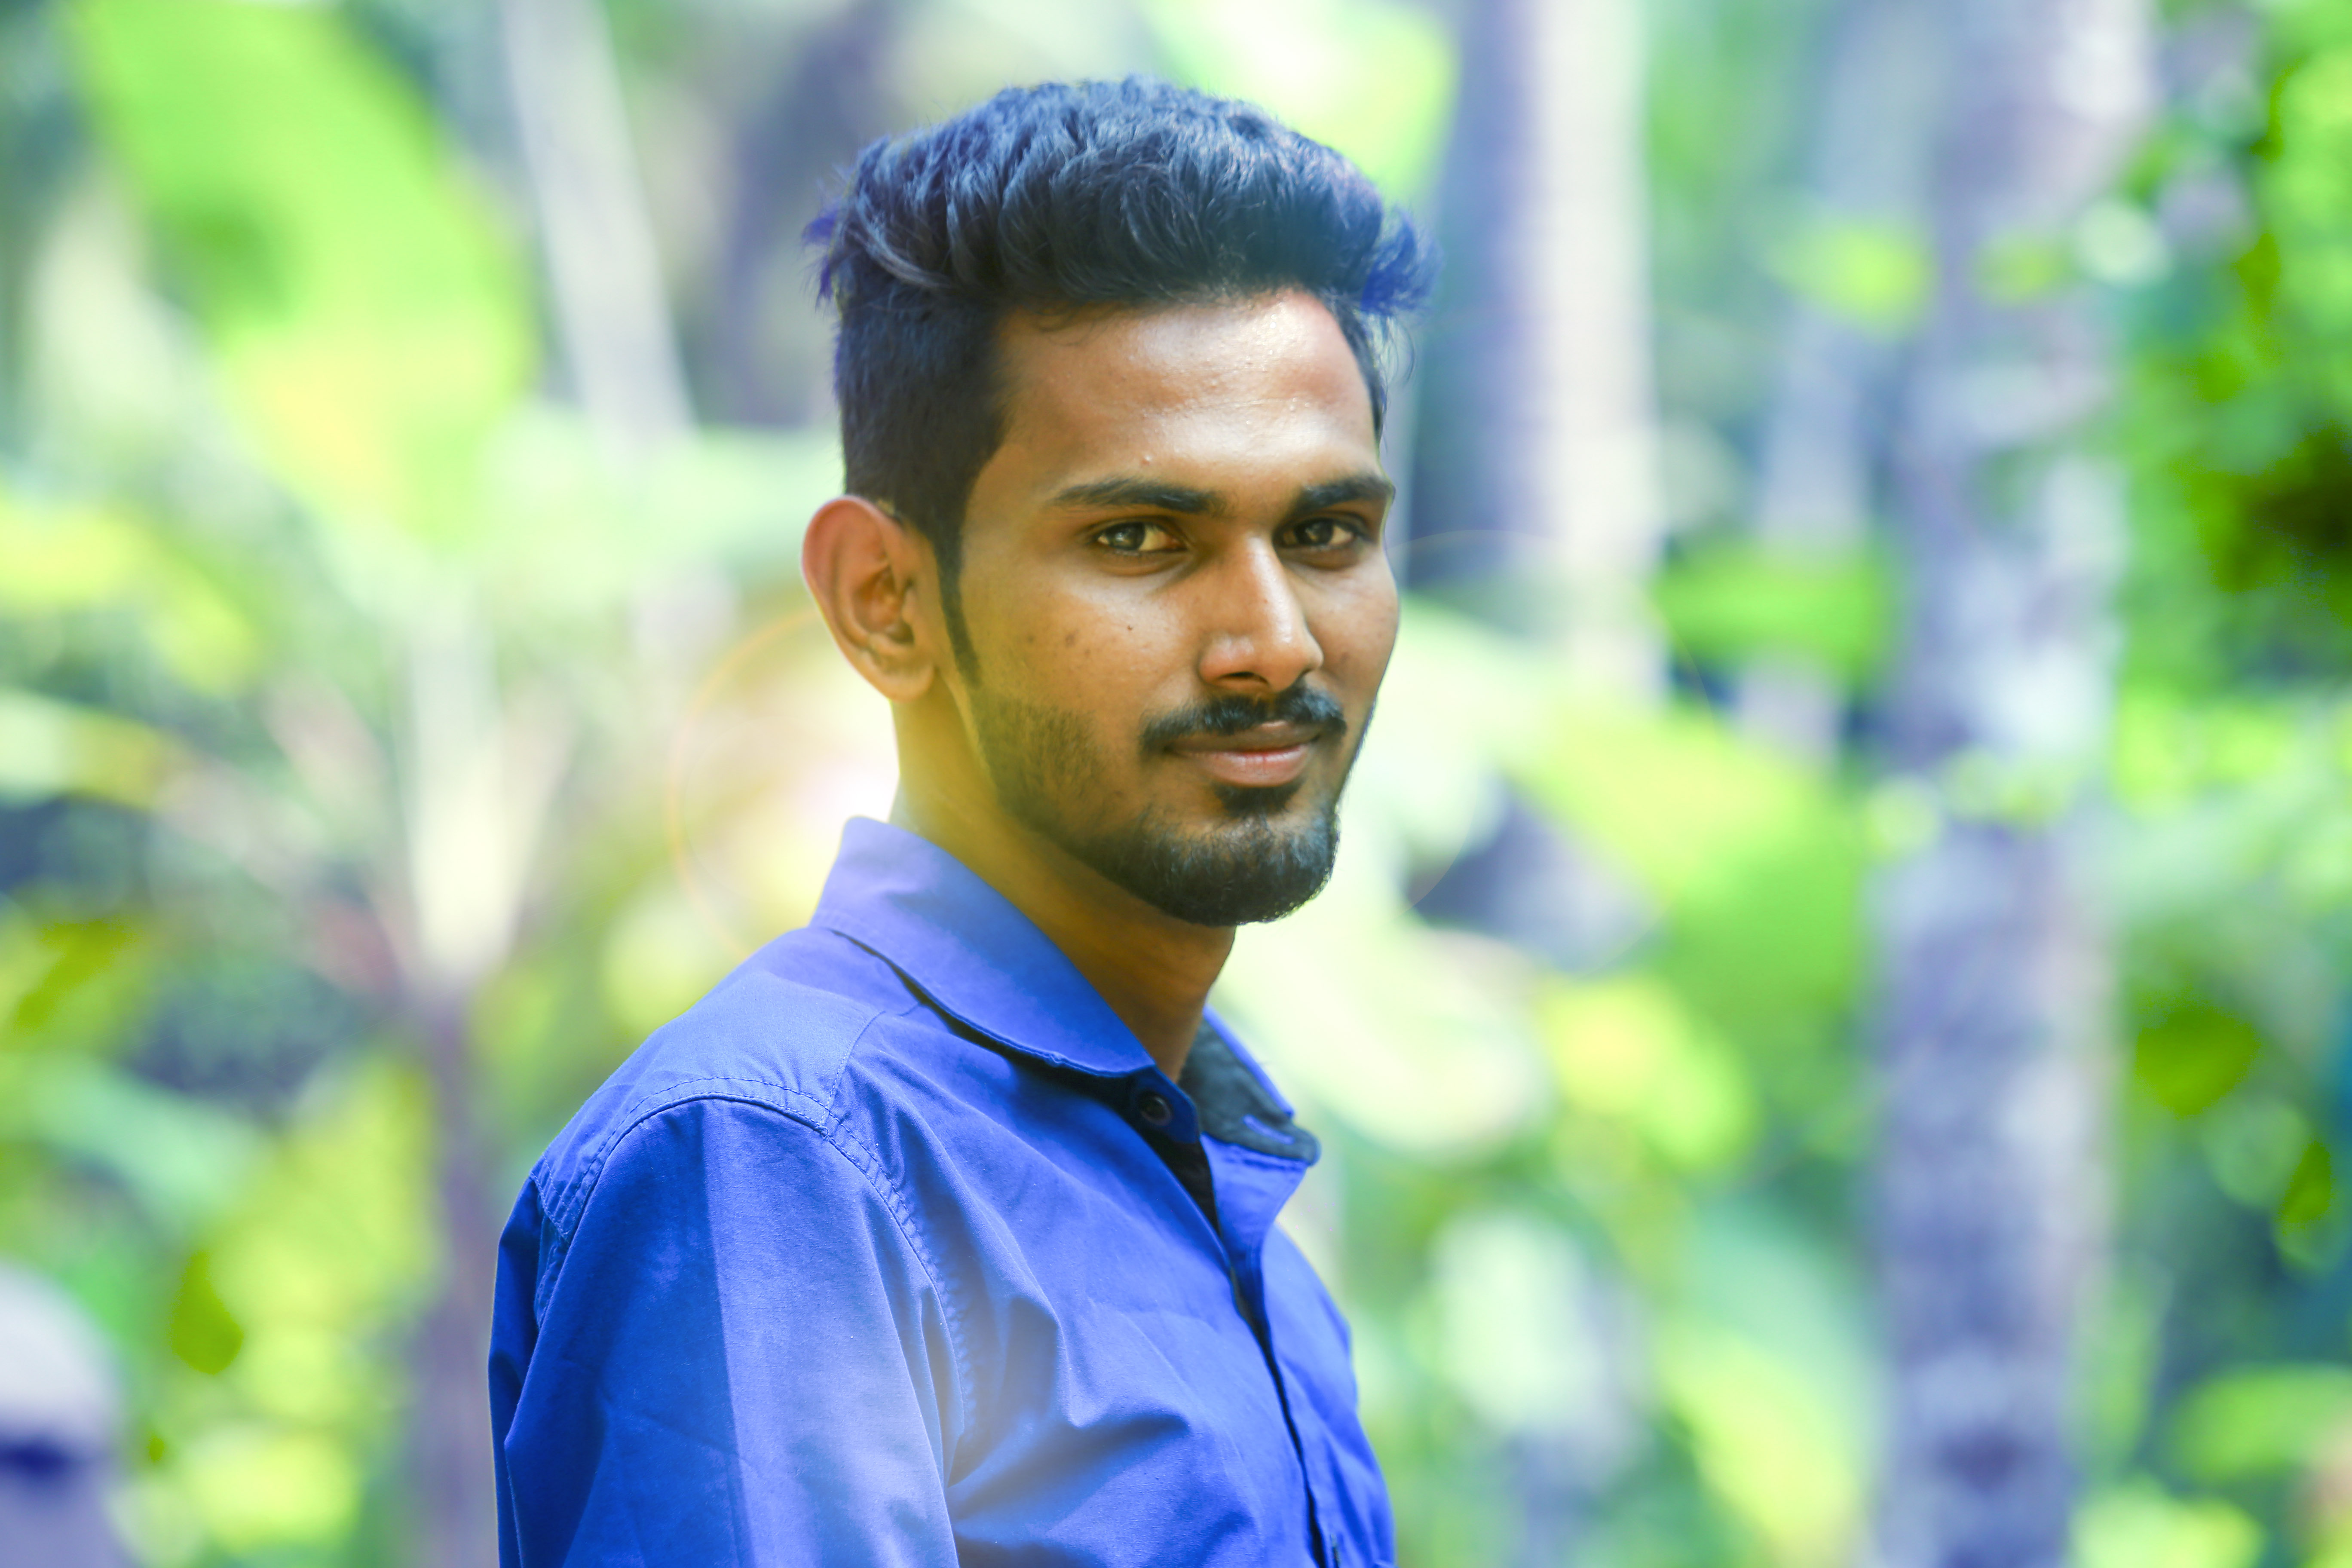
man, blue, person, male, tree, smile, human, plant, black hair, grass, fun